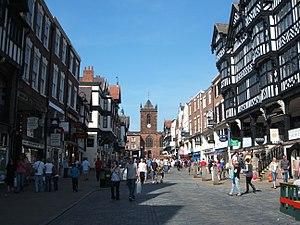
Sébastien Martins est un joueur de rugby à XIII français, né le 18 novembre 1985. Passé sous les couleurs des Dragons Catalans en Super League. Son contrat avec la franchise française a pris fin en 2011. Après un court passage de deux mois au Toulouse Olympique, il signe au FC Lézignan dans le championnat de France Elite de rugby à XIII pour les saisons 2011 et 2012